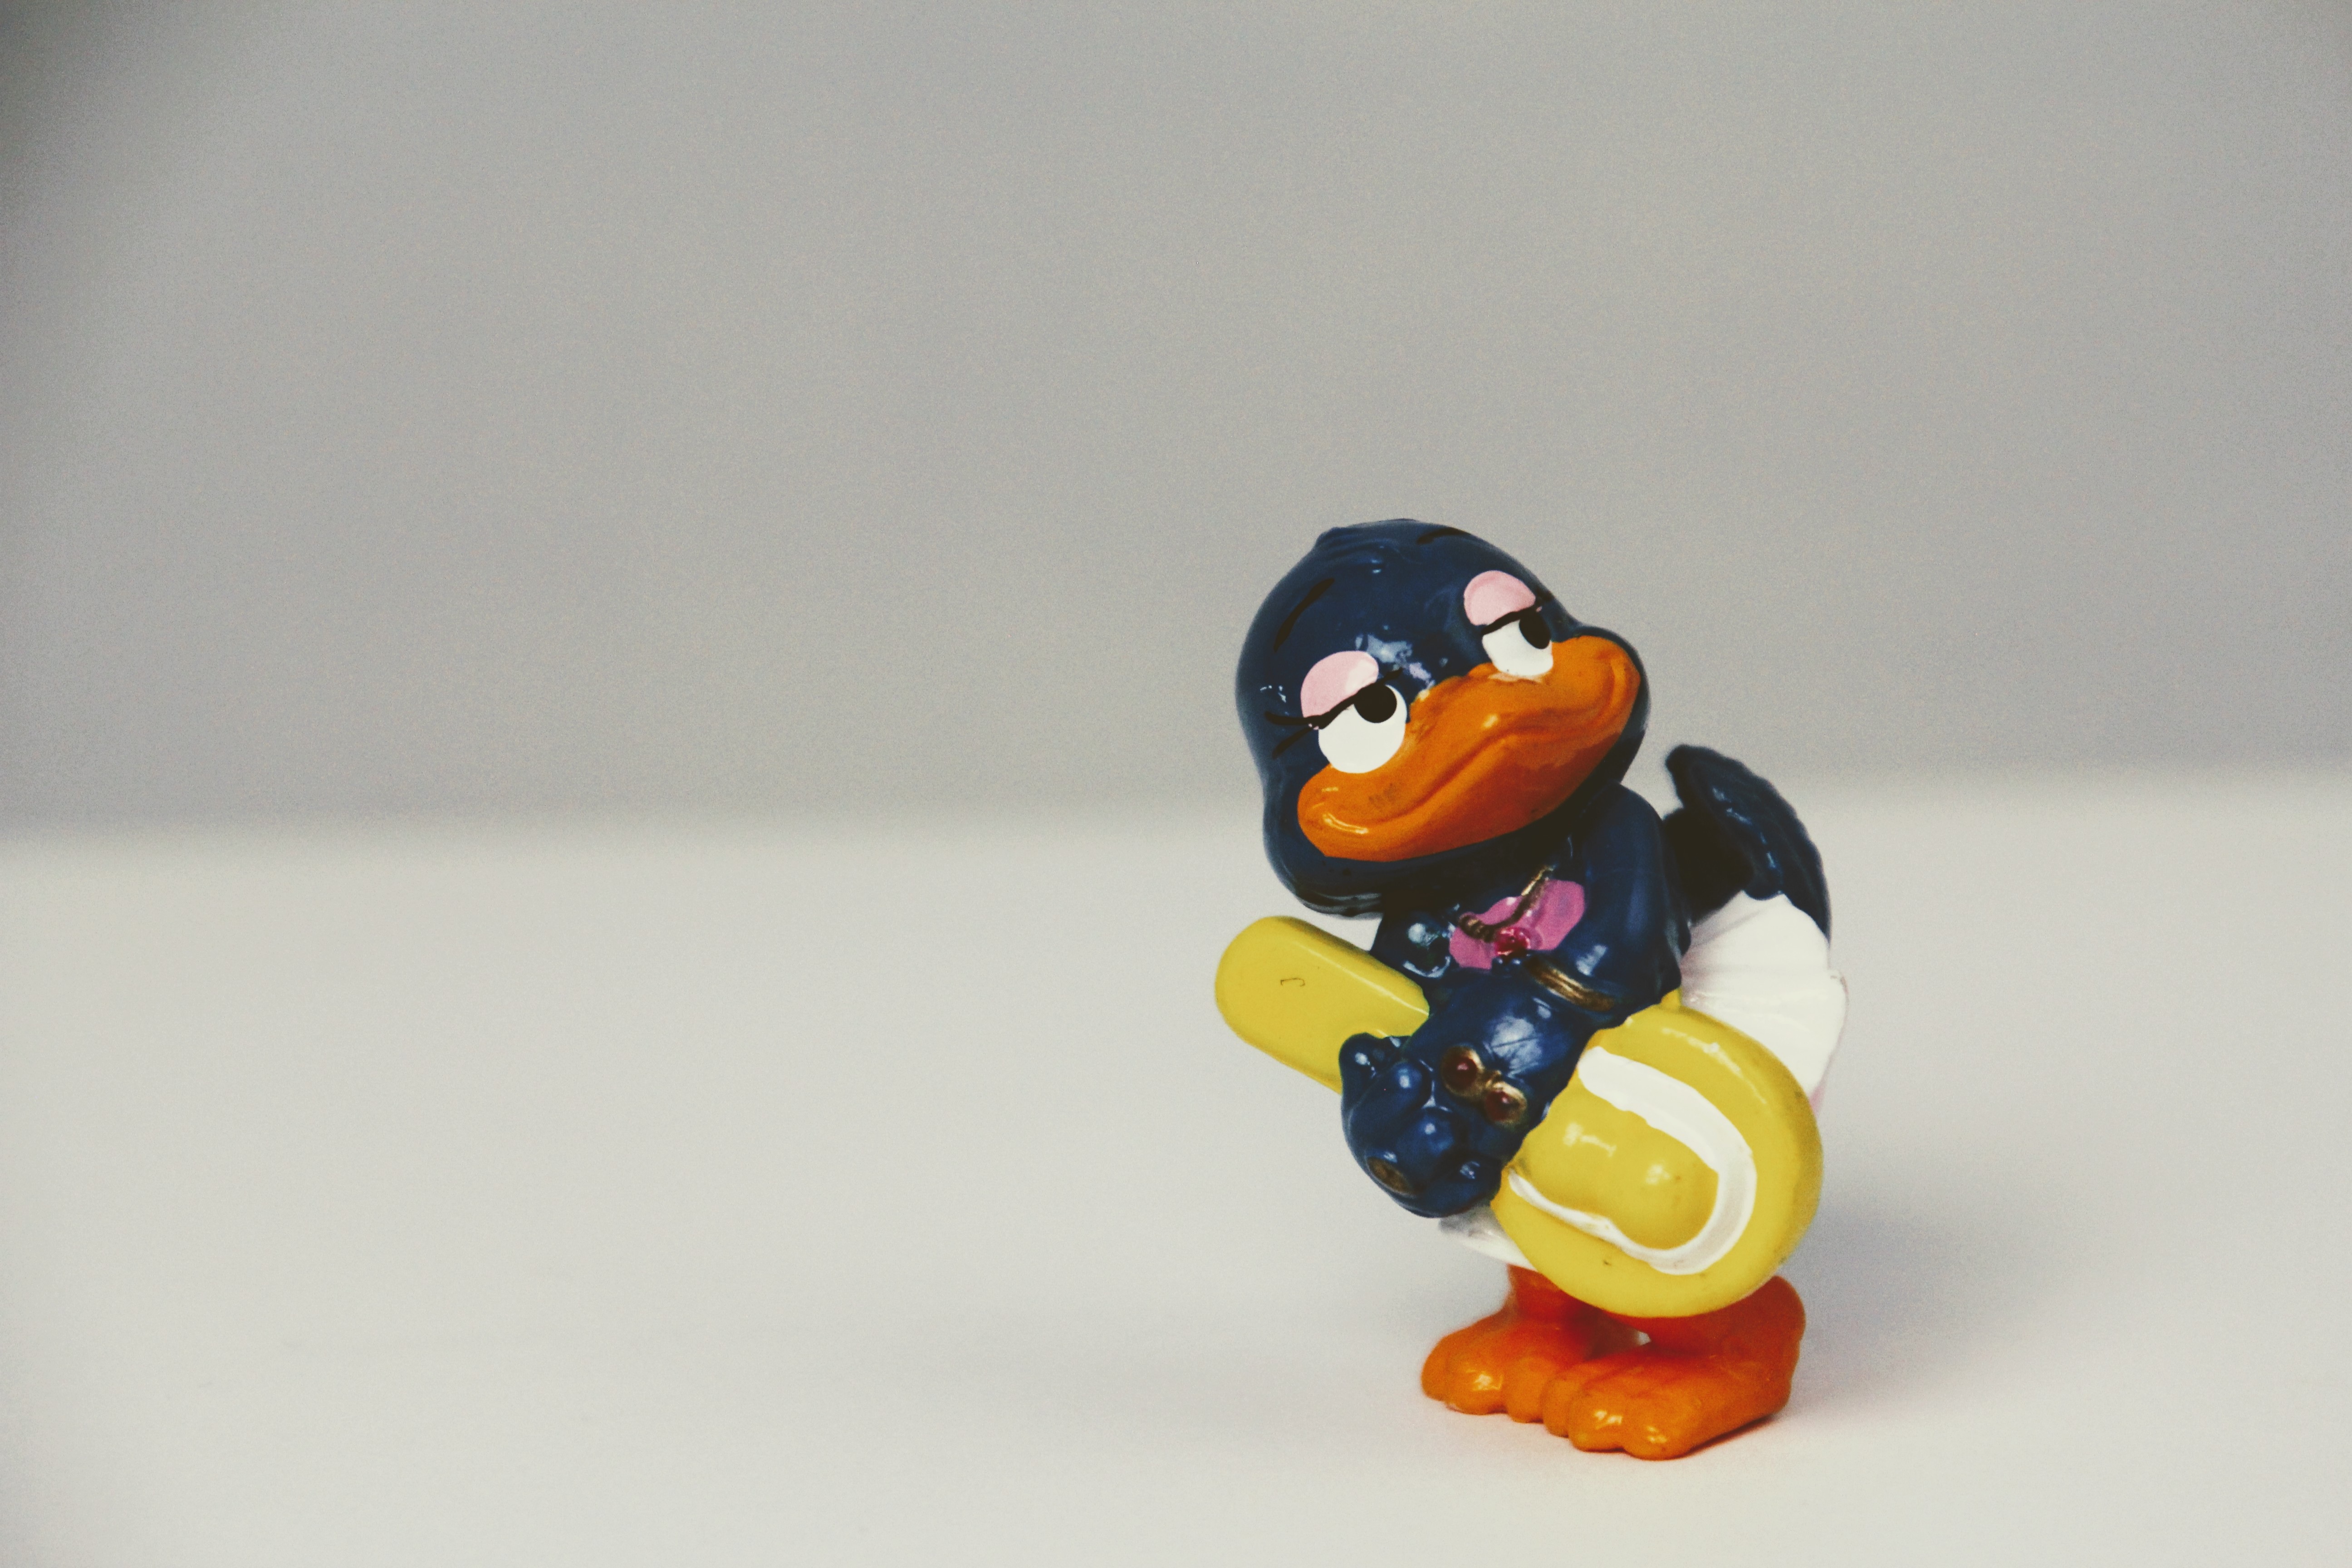
bird, collection, phone, yellow, toy, penguin, duck, figurine, toys, boss, economy, flightless bird, important, stuffed toy, berraschungseifigur, series free images, peppy pingu